Desert Crossing

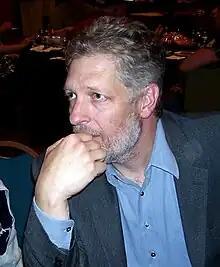
Guest star Clancy Brown

The episode guest starred Clancy Brown as Zobral, a charismatic alien leader.